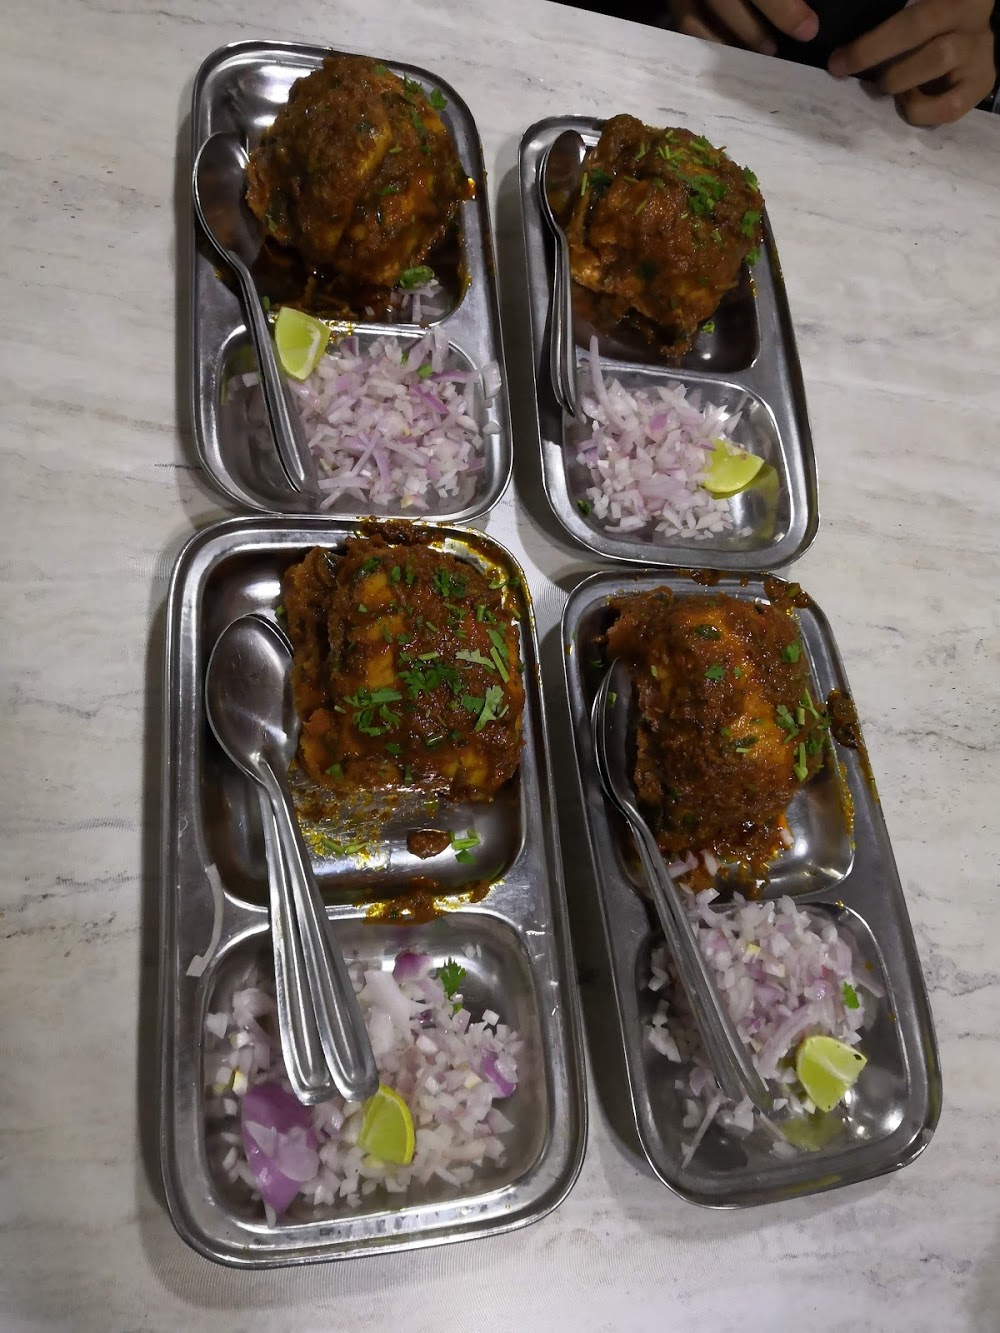
Dish: pav_bhaji